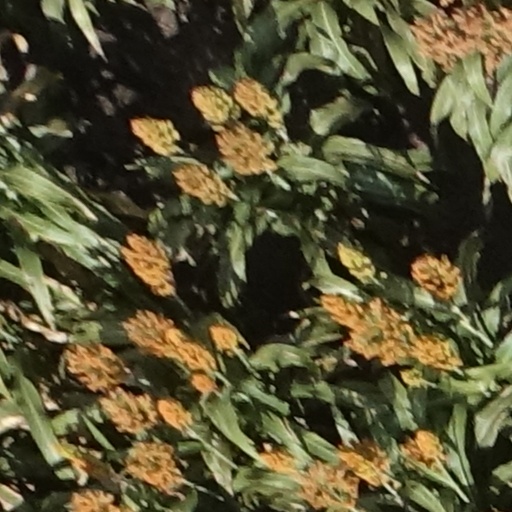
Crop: sorghum